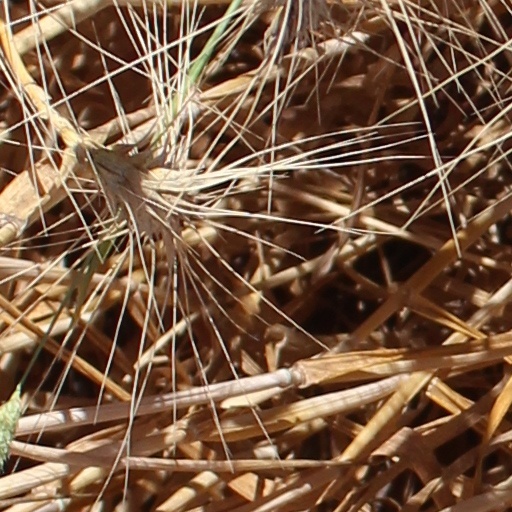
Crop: wheat